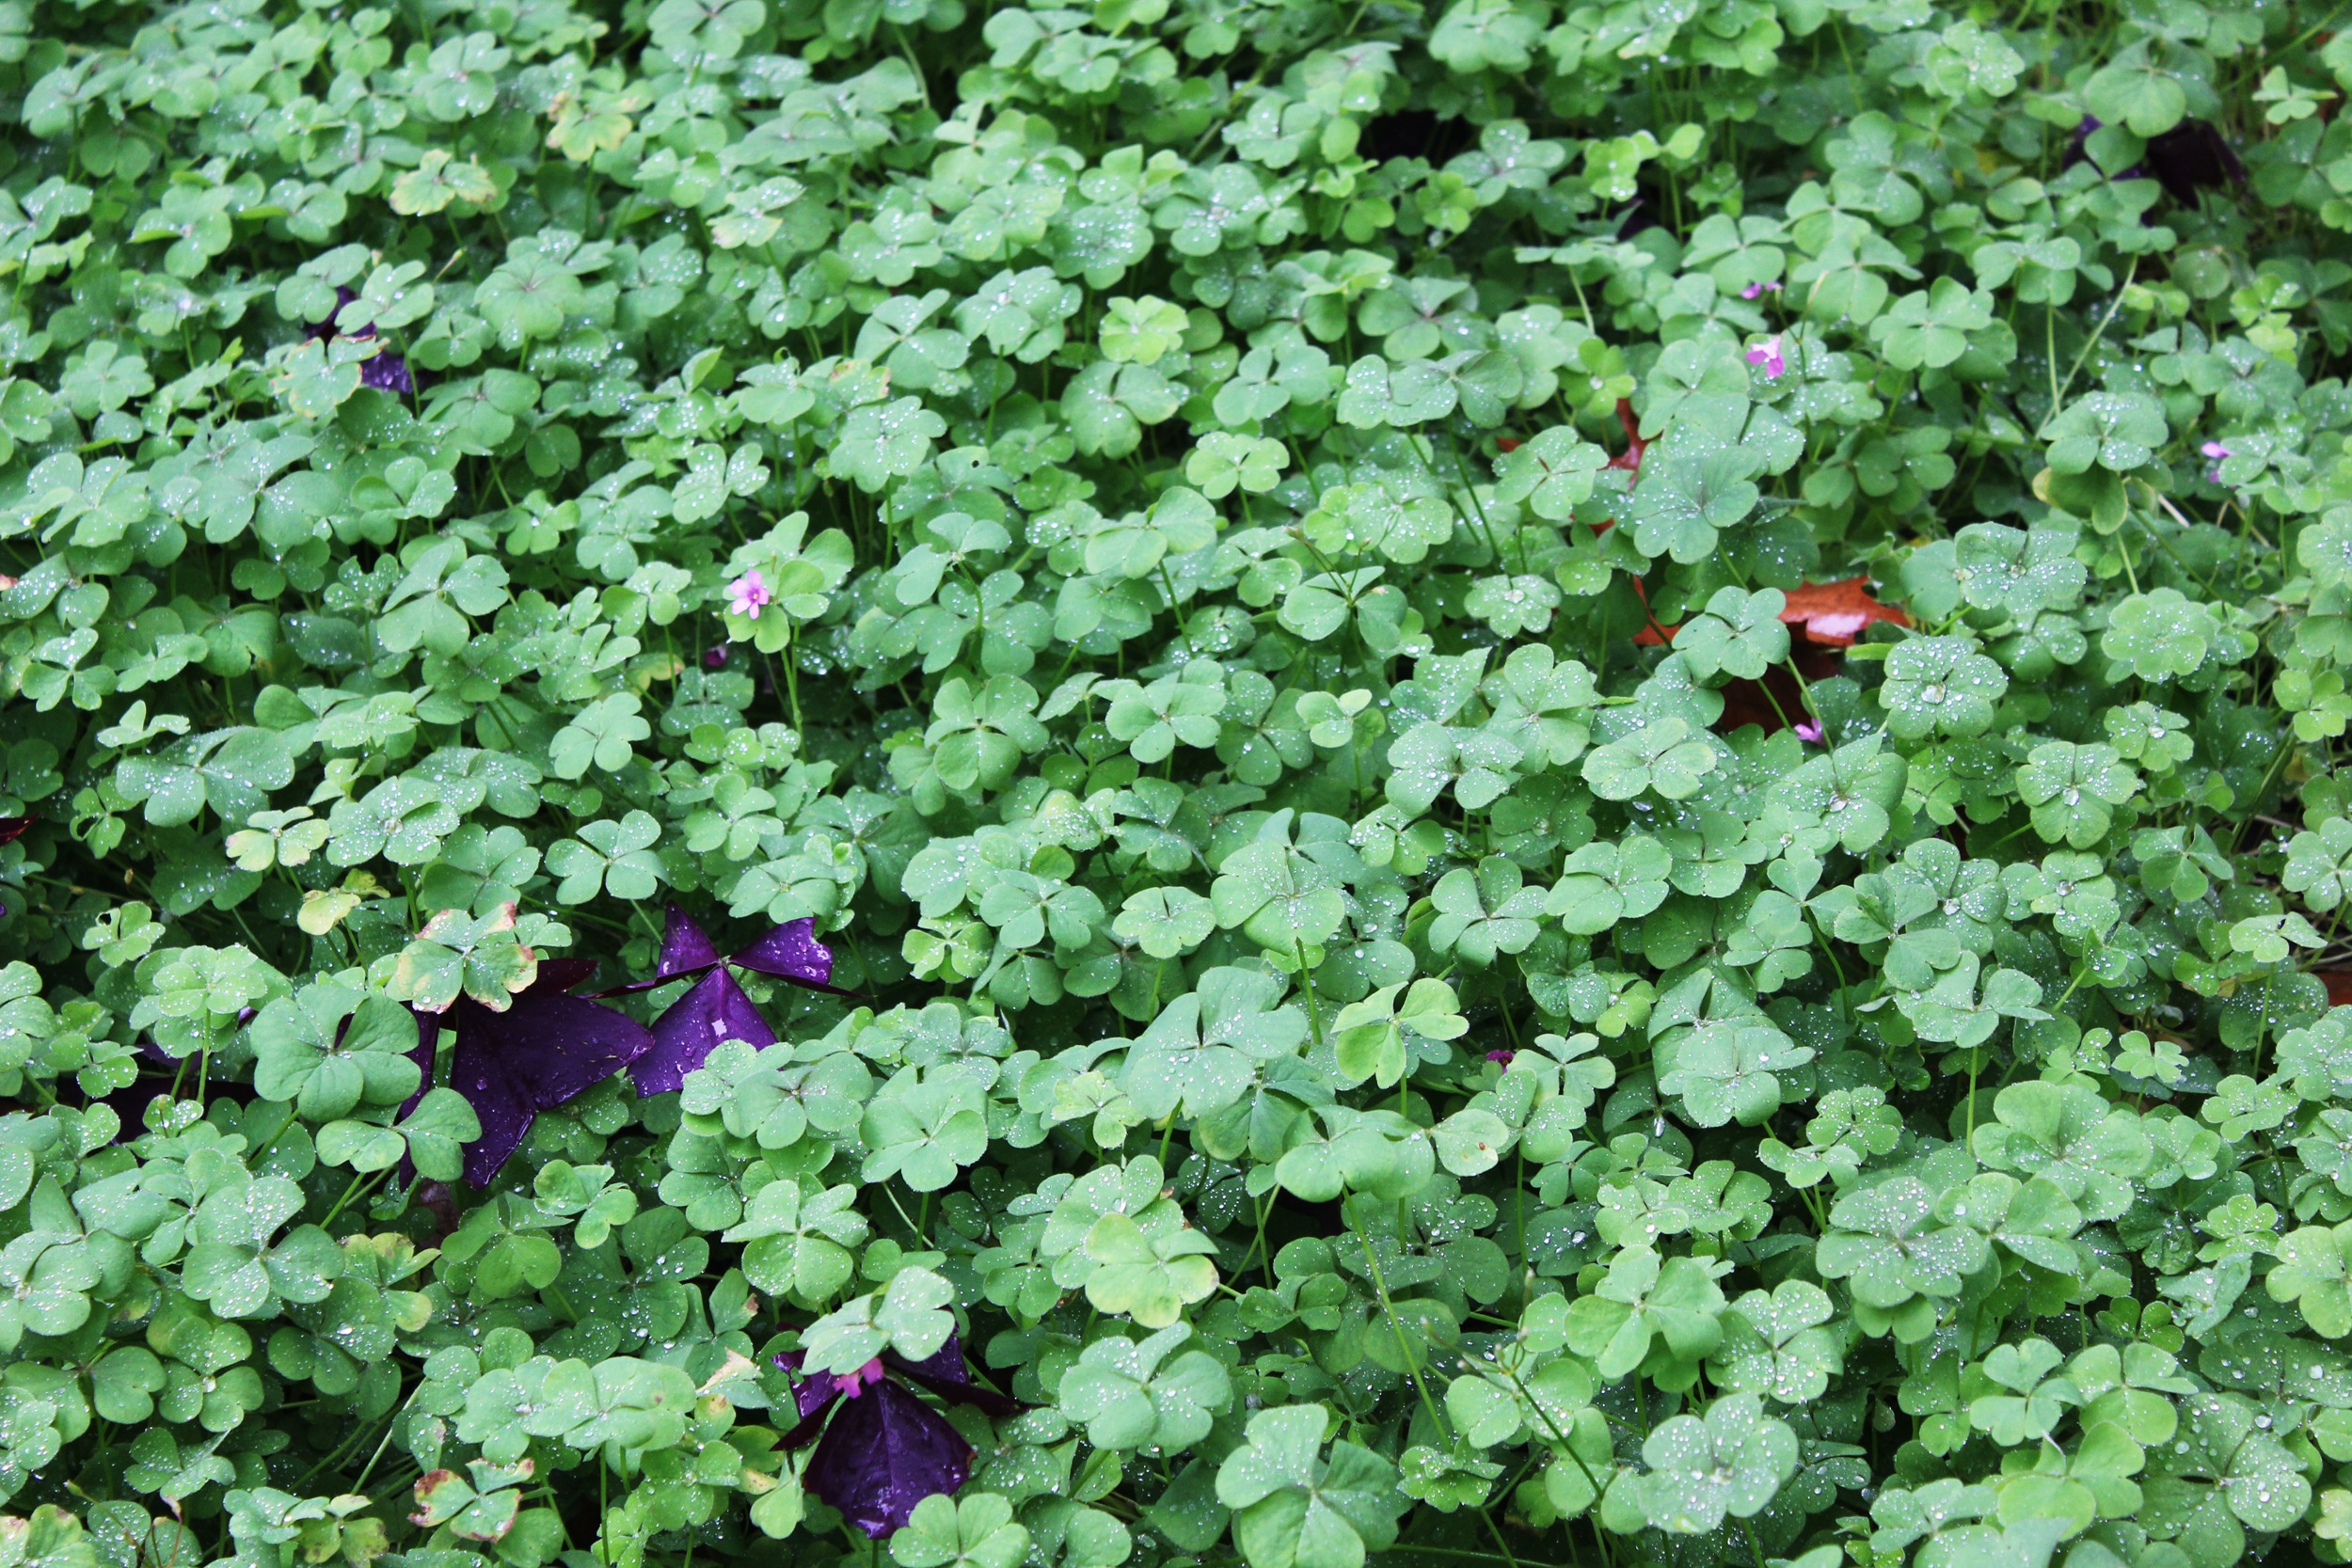
plant, lawn, flower, green, herb, fresh, clover, groundcover, luck, lucky, flowering plant, annual plant, land plant, violet family, centella